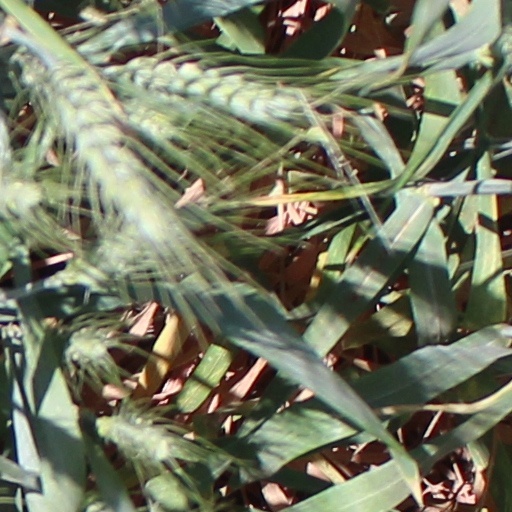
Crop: wheat